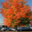
Label: maple_tree